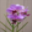
Label: orchid